Epsom

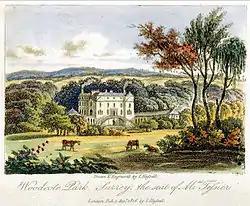
"Woodcote Park" engraving by John Hassell

Christ Church was founded as a chapel of ease to St Martin's in 1843. Initially a temporary structure was provided until the first permanent building was opened in 1845. In July 1874, Epsom parish was divided into two, with the western half becoming the new parish of Epsom Common. The chapel of ease became the parish church, but was considered too small for the congregation. Its replacement, the present church, was designed in the Gothic revival style by Arthur Blomfield and opened in 1876. It is constructed from flint with stone dressings and there is a clerestory above the nave. The tower and south aisle were added in 1879 and 1887 respectively.